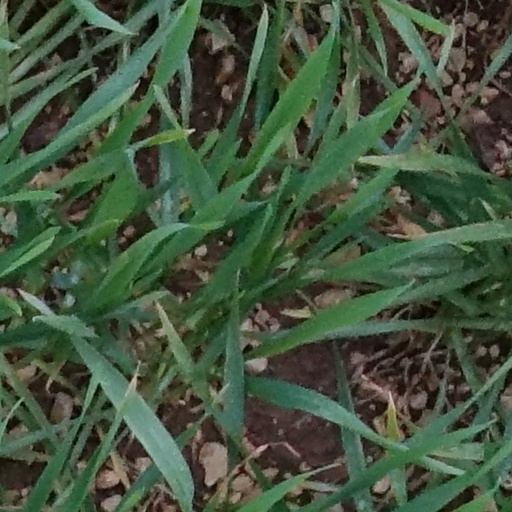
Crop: wheat